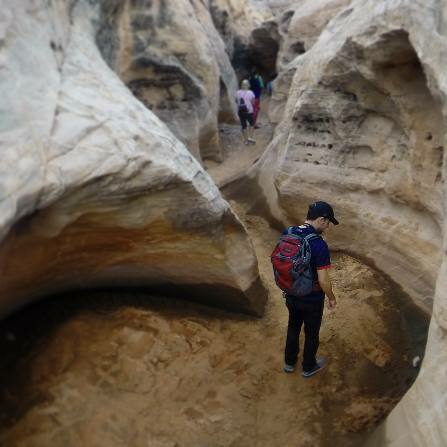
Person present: Yes